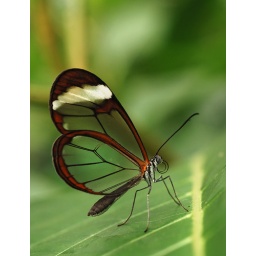
a glasswing butterfly, denizen of neo-tropical rain forests, where they float like ghosts near to the forest floor